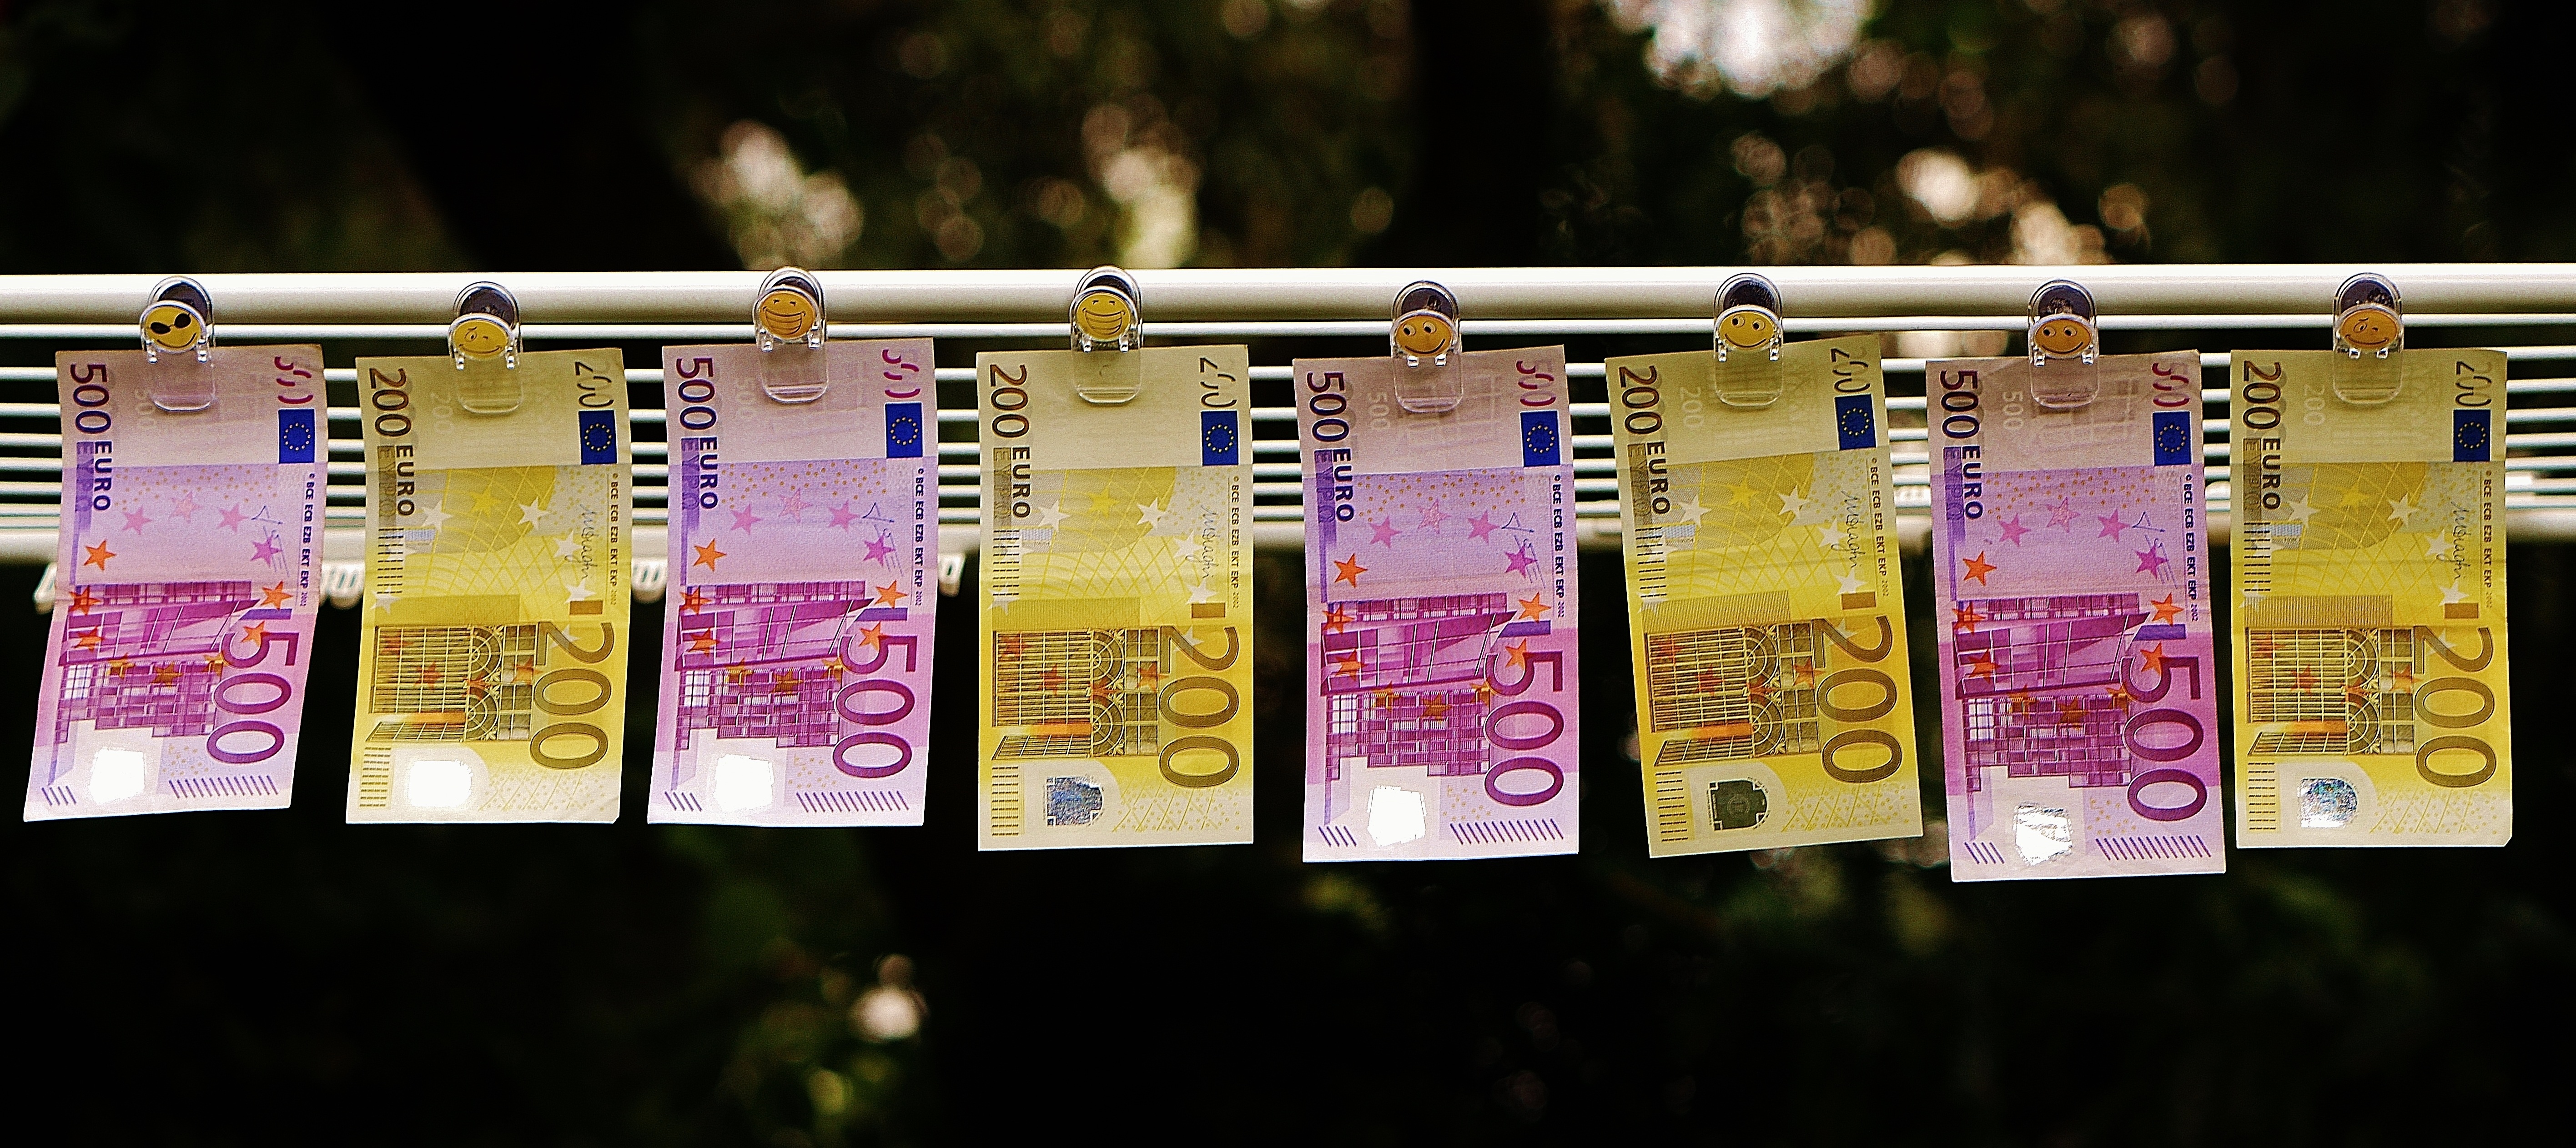
color, money, yellow, currency, euro, save, seem, many, finance, banknote, dollar bill, paper money, euro notes, euro bills, 500 euro, 200 euro